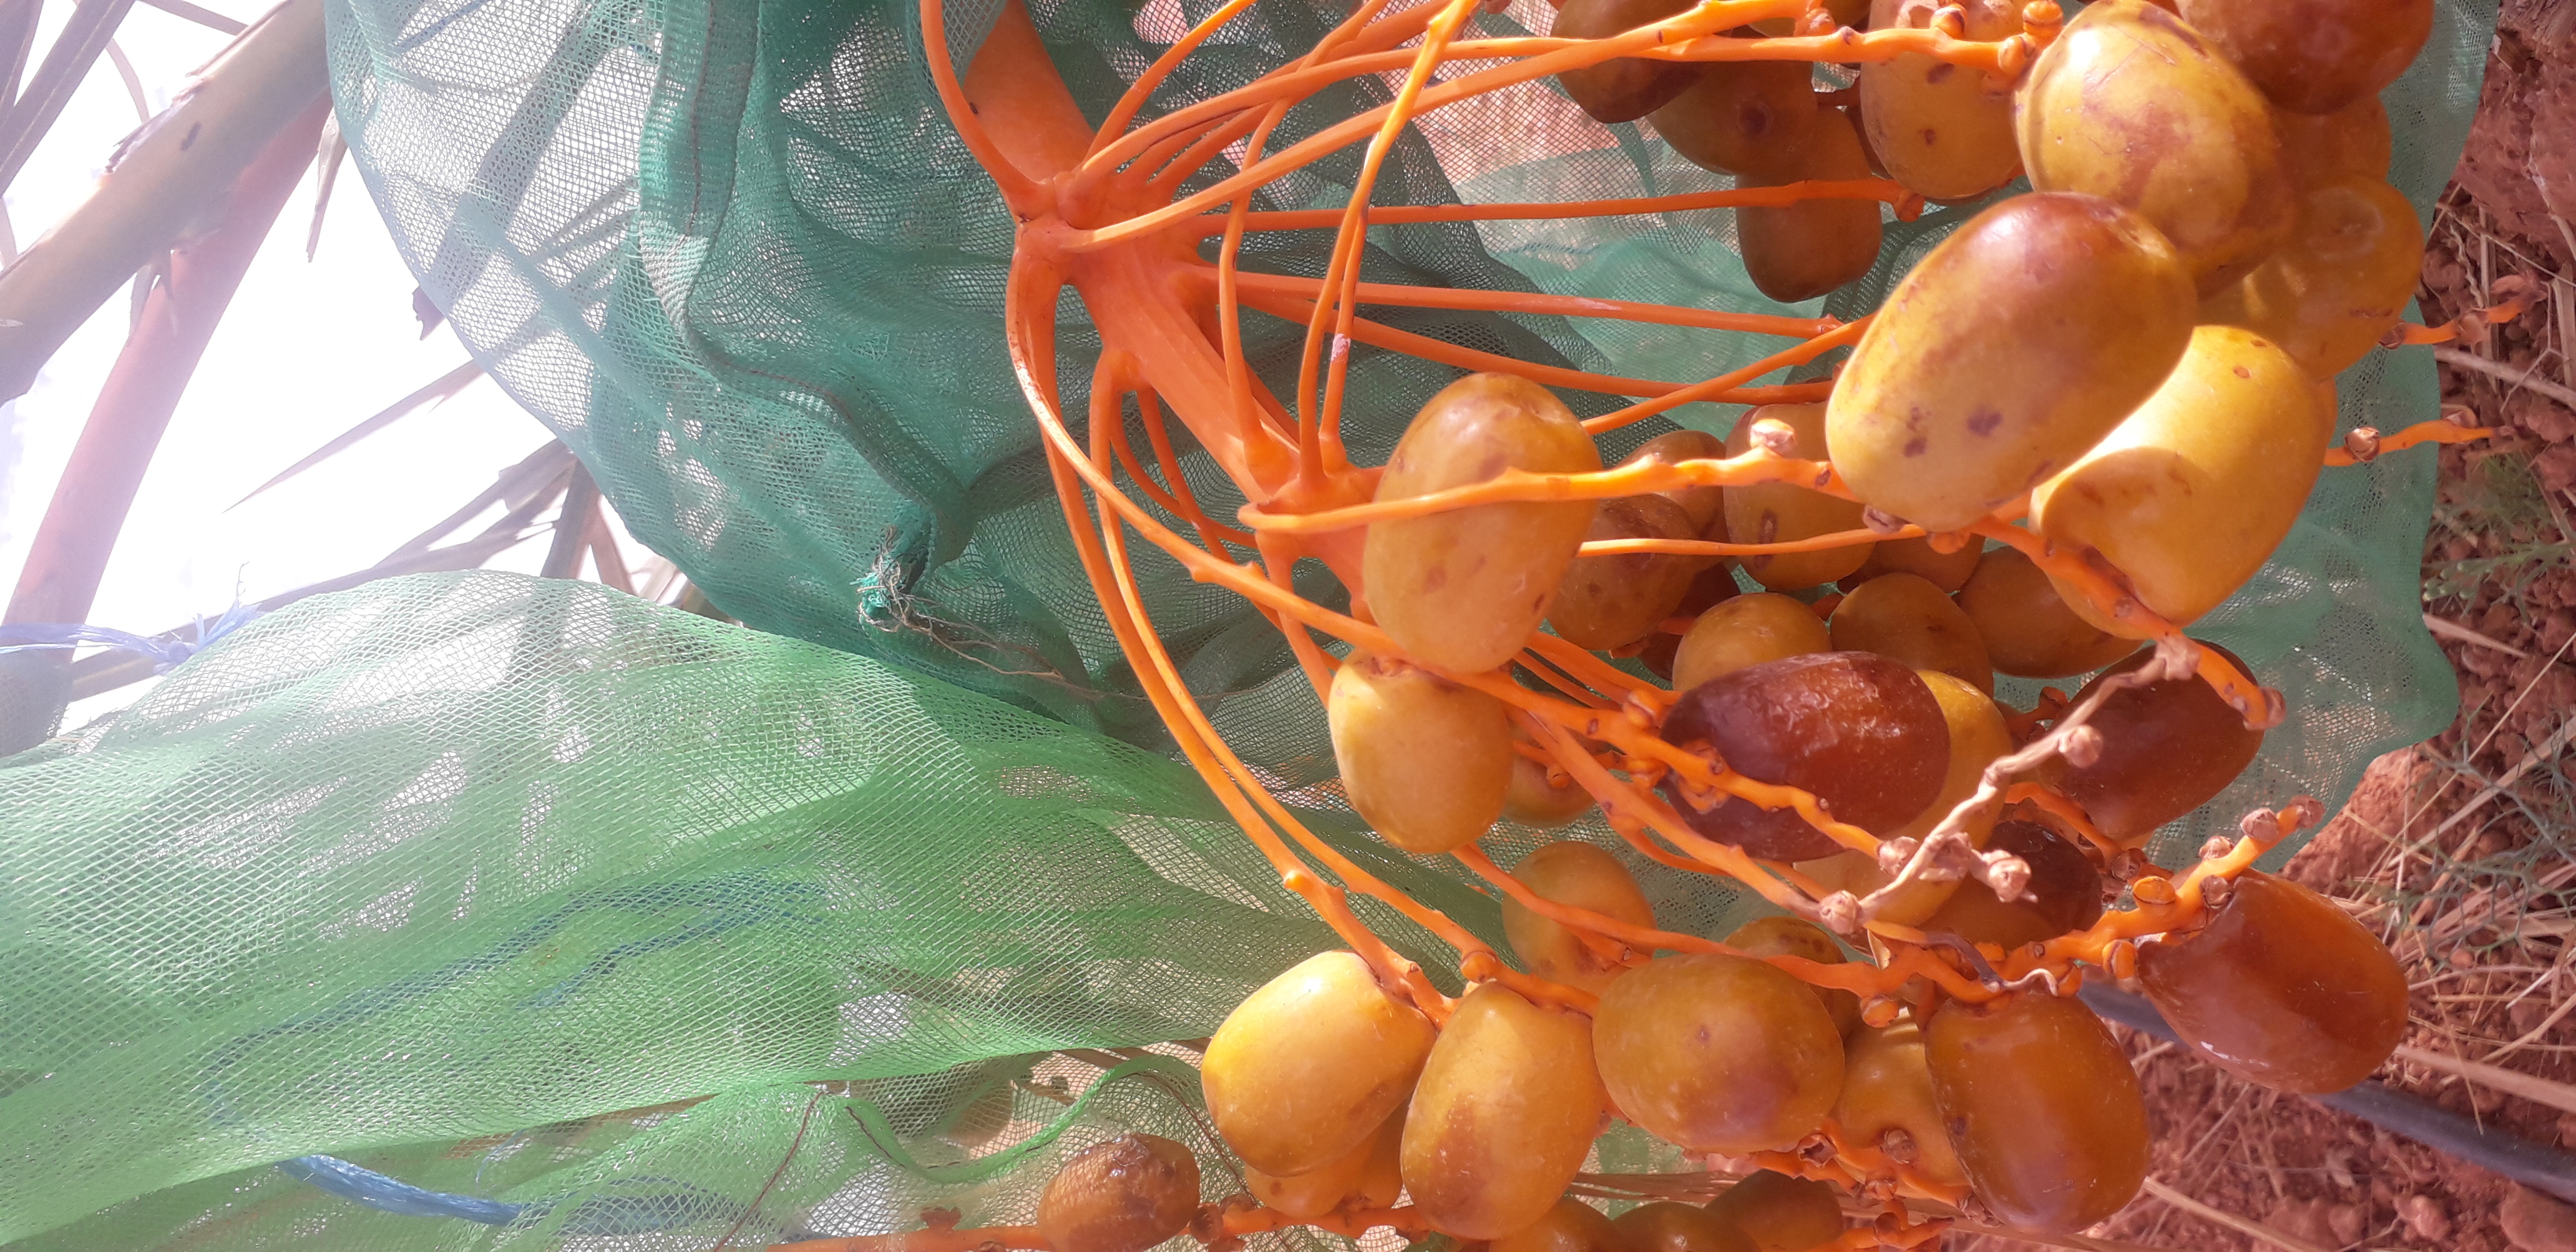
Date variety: Boufagous